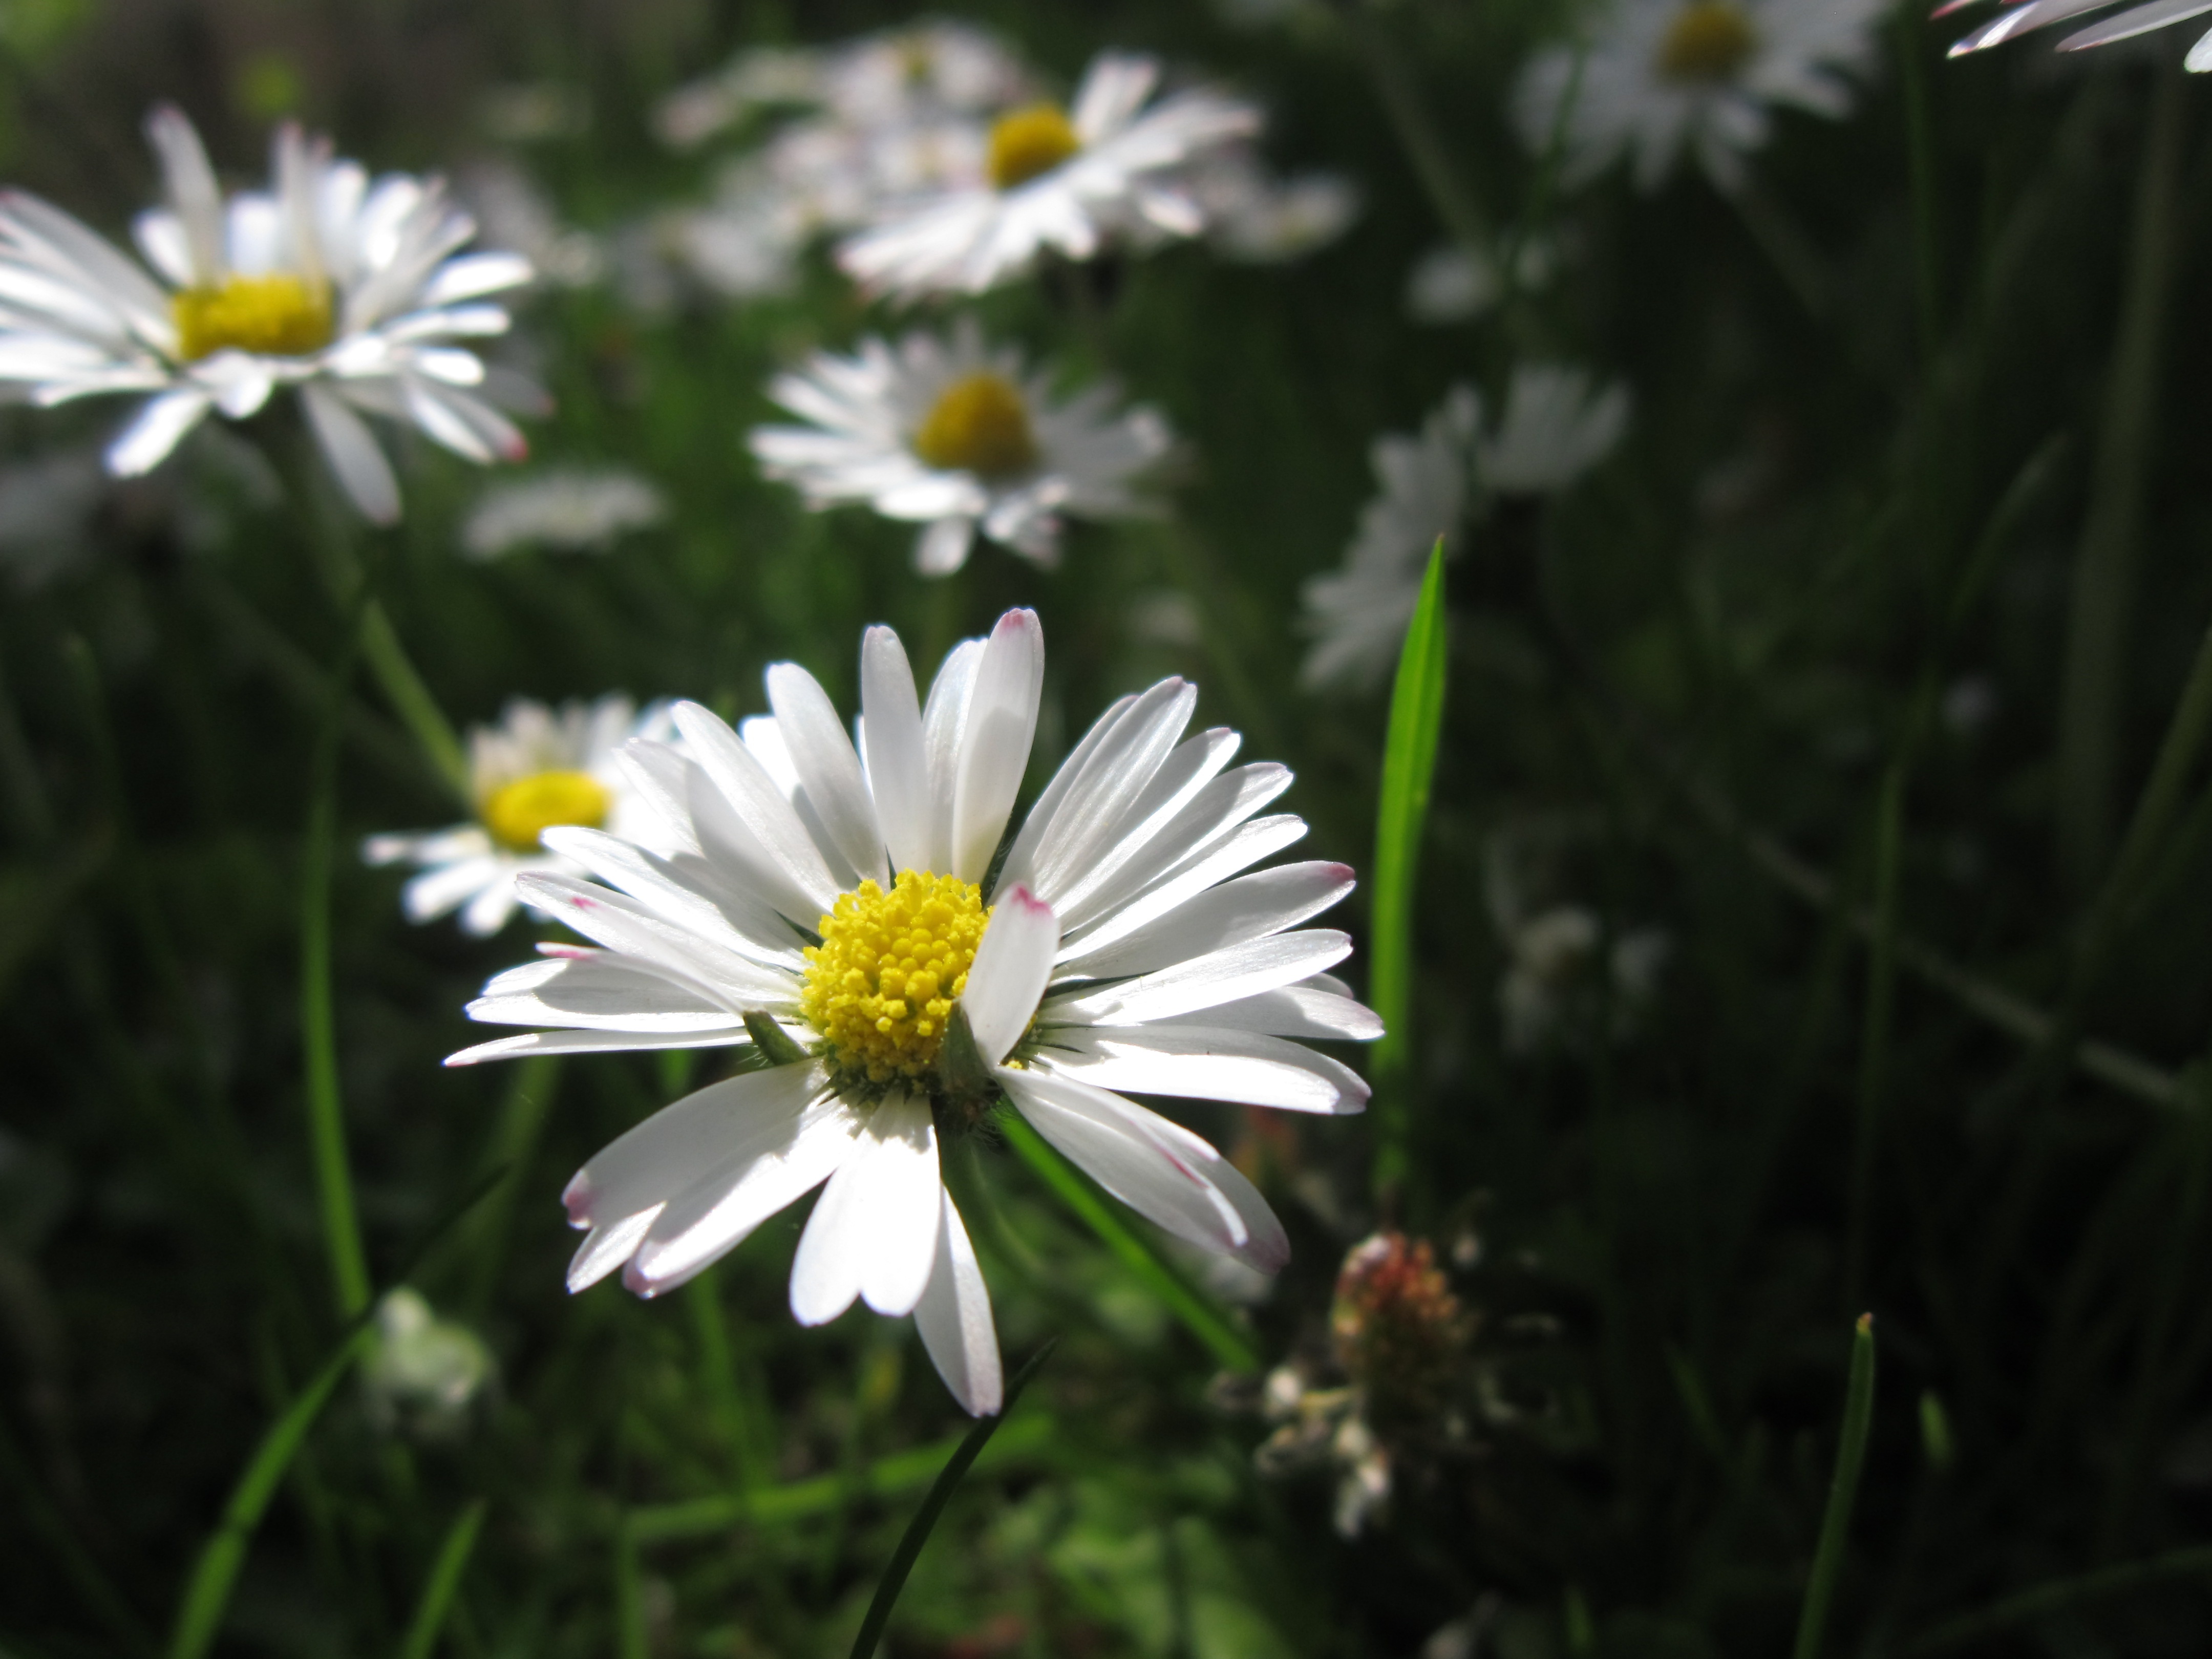
grass, blossom, light, plant, sunshine, sun, white, field, meadow, flower, petal, bloom, daisy, spring, small, botany, close, flora, wildflower, petals, macro photography, flowering plant, daisy family, oxeye daisy, unimpressive, land plant, chamaemelum nobile, marguerite daisy, garden cosmos